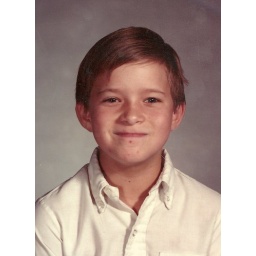
Steve in a white shirt and a smug smile